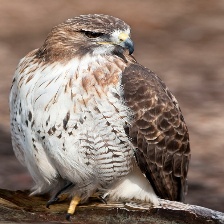
Species: RED TAILED HAWK
Scientific name: BUTEO JAMAICENSIS